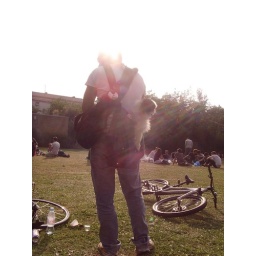
dog in bicycle bag transport mode